Cell 211

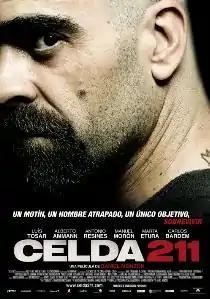
Theatrical release poster

Cell 211 is a 2009 Spanish-French prison film directed by Daniel Monzón from a screenplay by Monzón and Jorge Guerricaechevarría and based on the 2003 novel of the same name by Francisco Pérez Gandul. The film stars Luis Tosar, Alberto Ammann, Antonio Resines, Manuel Morón, Carlos Bardem, Luis Zahera, Vicente Romero, Fernando Soto, and Marta Etura. In the film, rookie prison guard Juan Oliver (Ammann) is forced to go undercover as a prisoner after he becomes embroiled in a riot led by Malamadre (Tosar).